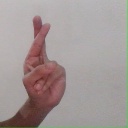
अक्षर: र